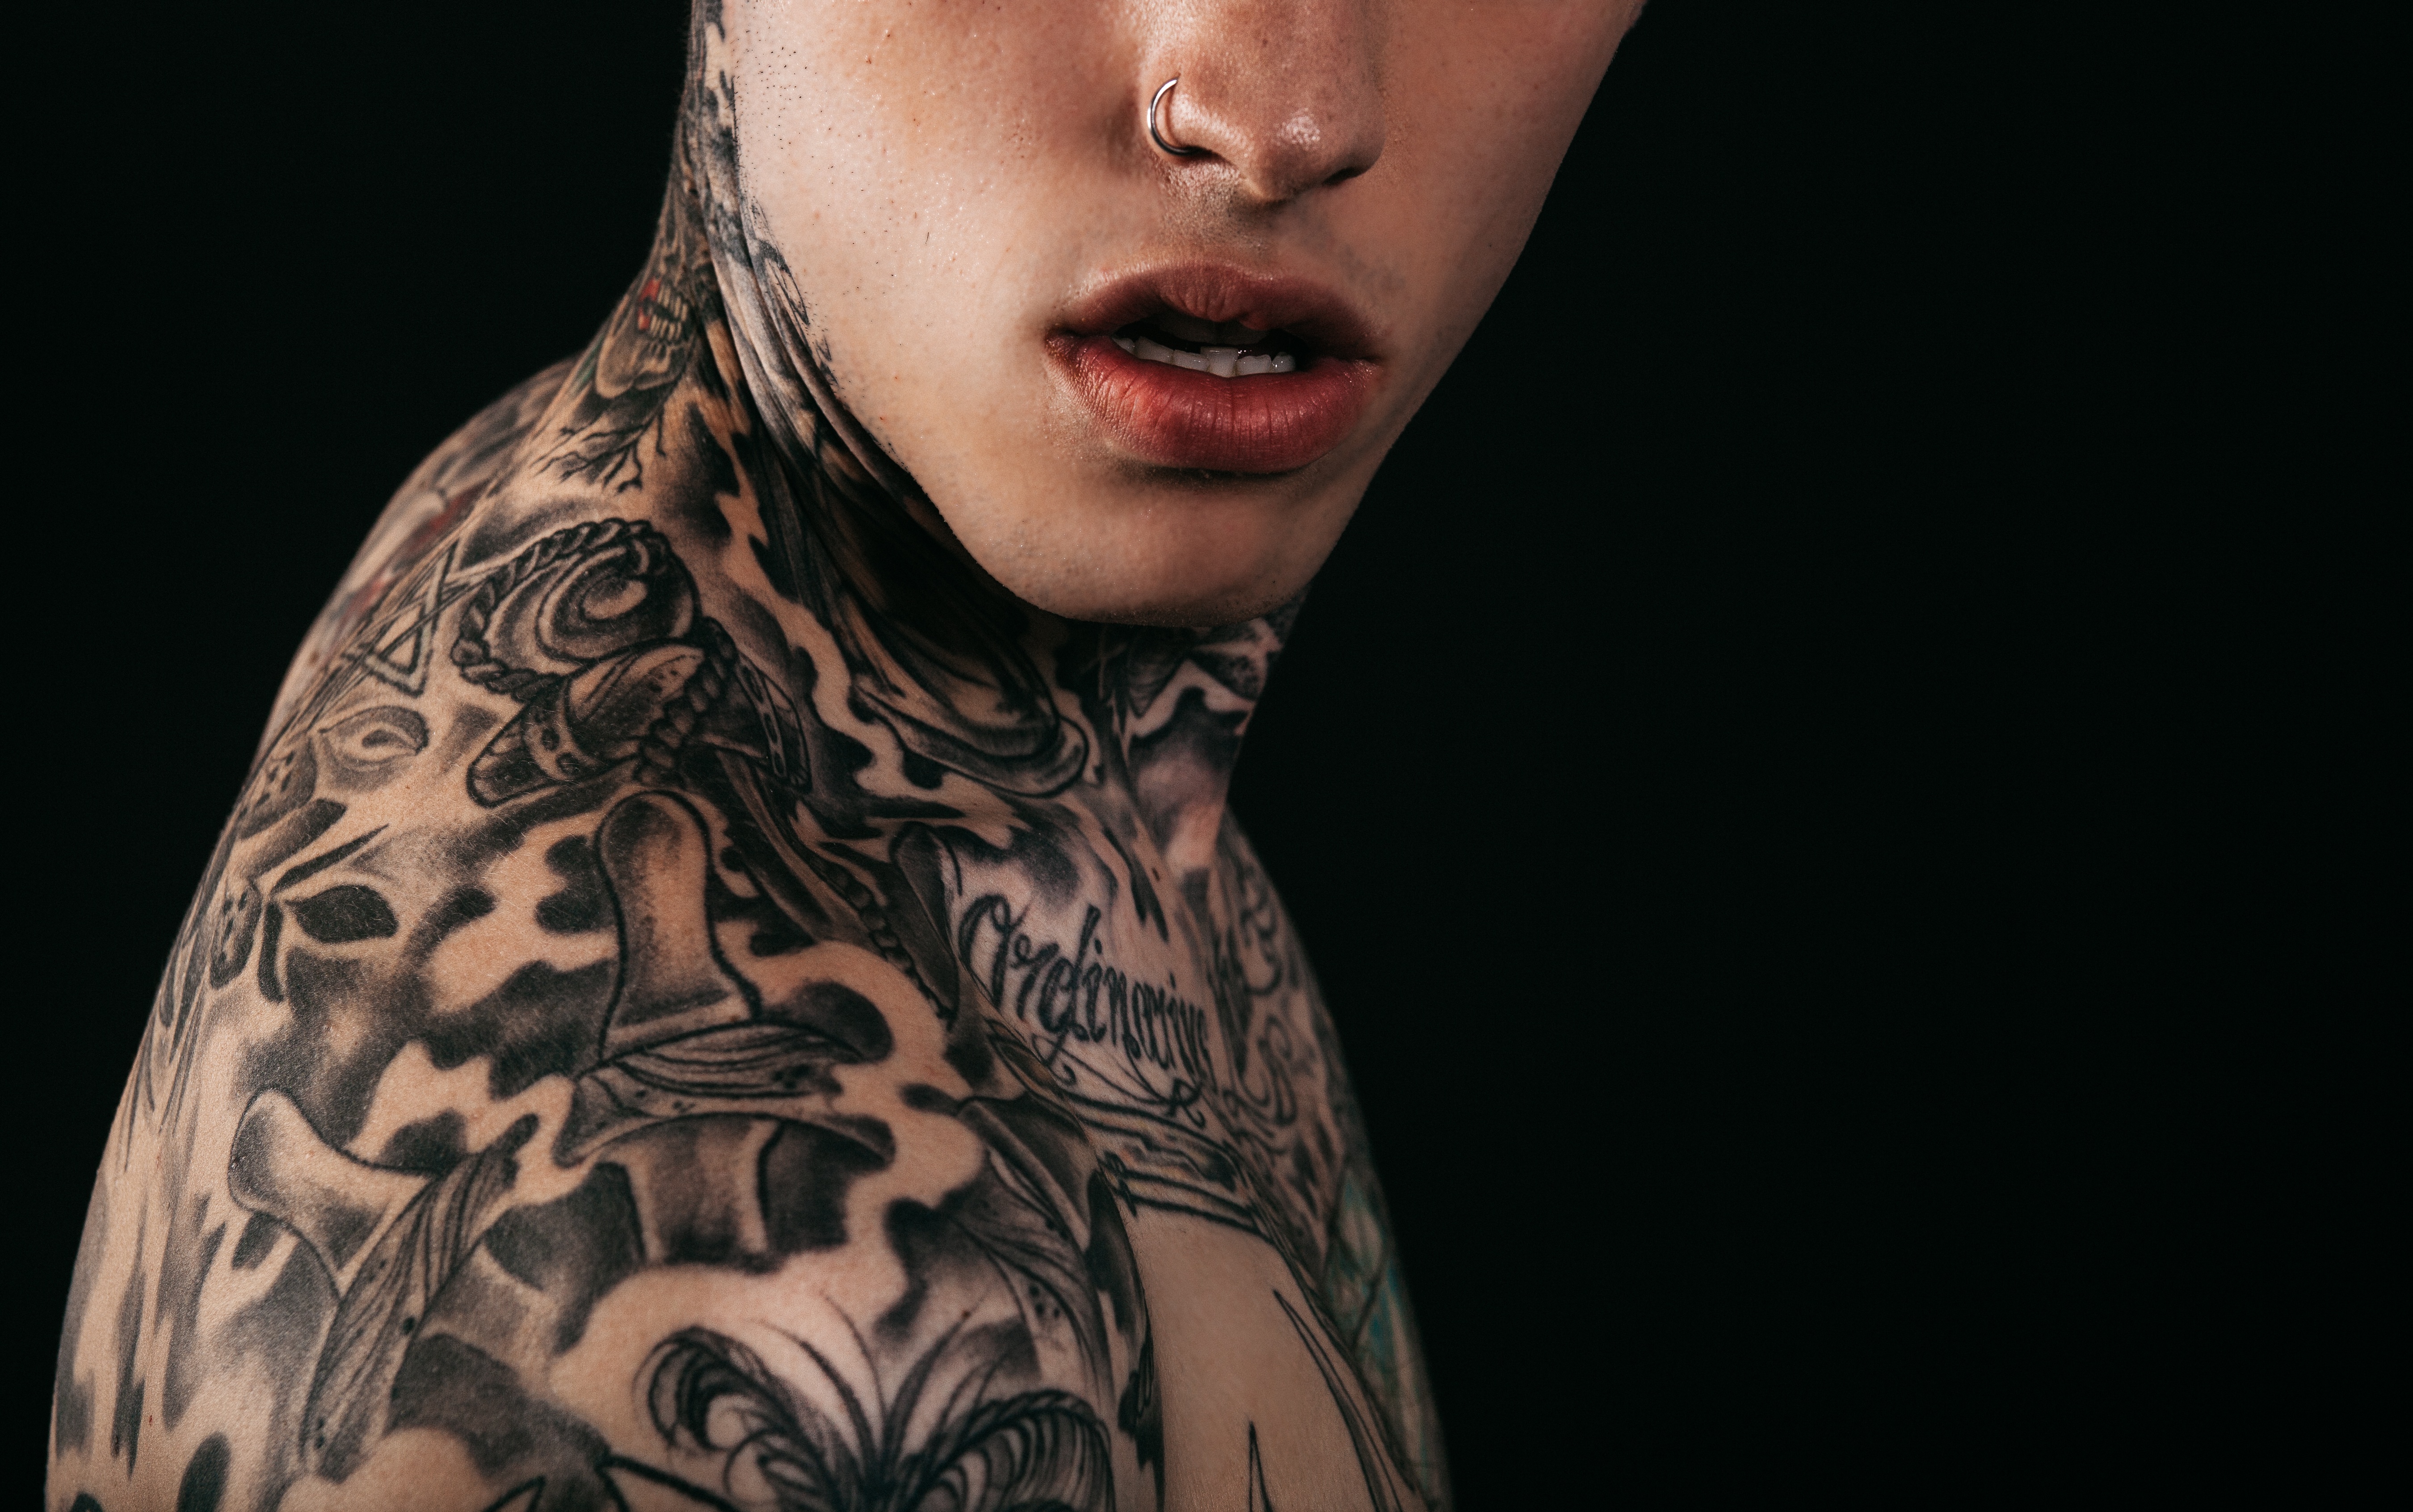
man, person, male, guy, portrait, model, tattoo, arm, chest, human body, face, head, facial hair